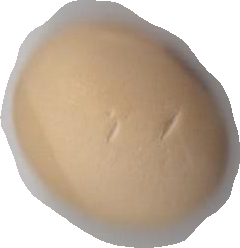
Variety: Anjasmoro